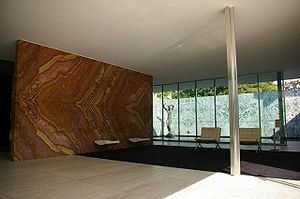
Restaurering
Ludwig Mies van der Rohes Barcelonapavillon blev i sin helhed genopbygget som kopi i 1986
Restaurering betegner den proces, hvorved en bygning, kunstgenstand eller andet objekt helt eller delvist tilbageføres til en tidligere tilstand. Denne proces kan bygge både på bygningsarkæologiske spor og på historiske kilder og involverer et element af fortolkning af sporene fra fortiden. Modsat renovering indebærer restaurering en mere nænsom og respektfuld tilgang til genstanden.